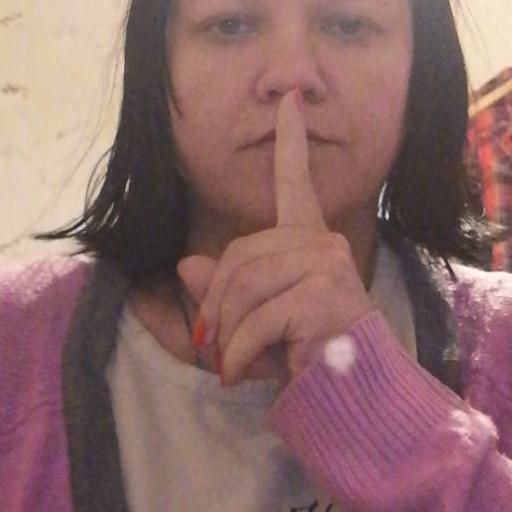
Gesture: mute